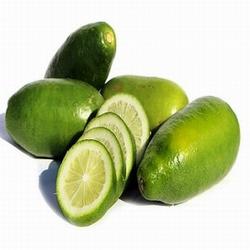
Label: Lemon